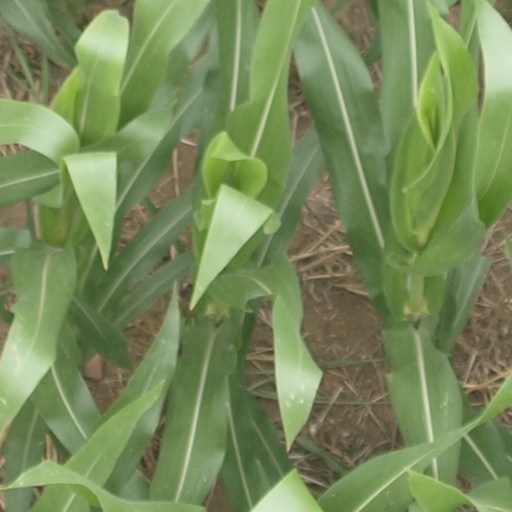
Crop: maize; corn